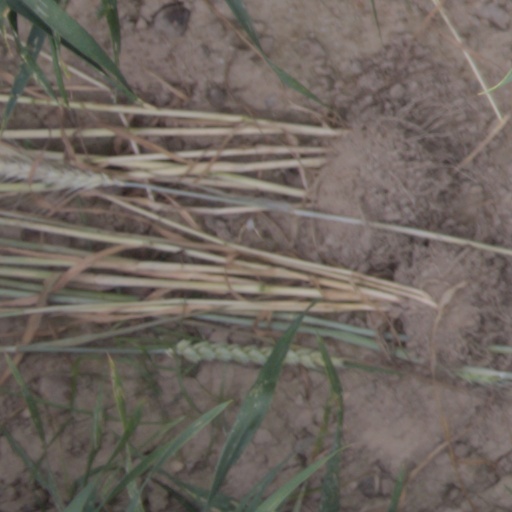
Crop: wheat